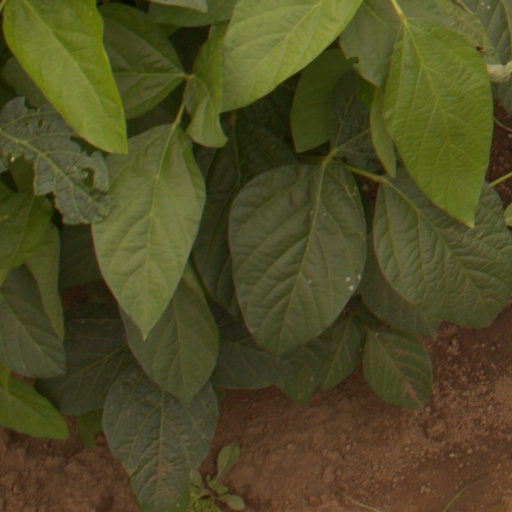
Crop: soybean